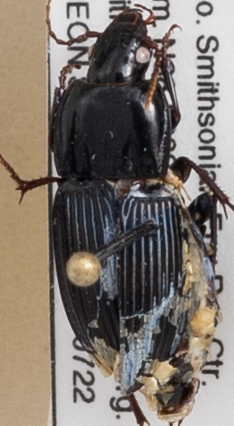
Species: Pterostichus (Abacidus) sp.
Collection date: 2021-07-22
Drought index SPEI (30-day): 0.234
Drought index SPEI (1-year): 2.09
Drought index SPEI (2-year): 1.45